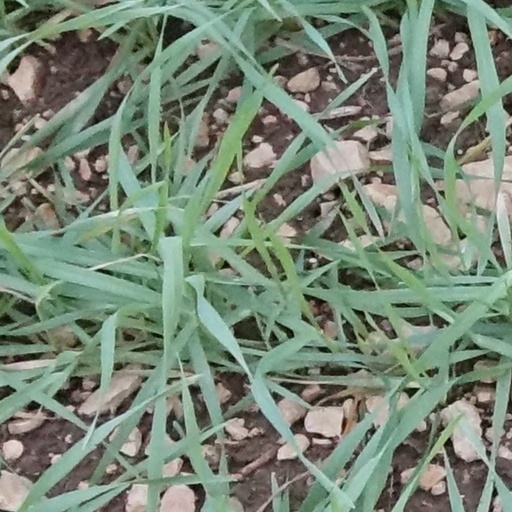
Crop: wheat